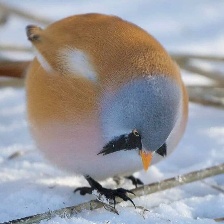
Species: BEARDED REEDLING
Scientific name: PANURUS BIARMICUS